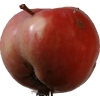
Label: Apple 10